Aleksandar Atanasijević

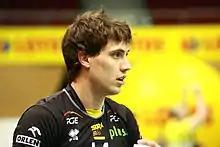
During the match PGE Skra Bełchatów against Lotos Trefl Gdańsk at Ergo Arena.

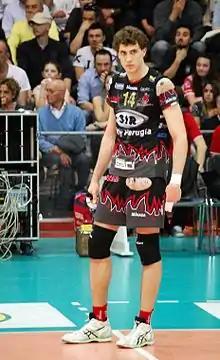
As Sir Safety Perugia player in the 2013–14 season.

His first professional club was Serbian OK Partizan. His trainer was Slavko Balandžić. In 2011, he moved to PGE Skra Bełchatów, one of the most successful teams in the Polish PlusLiga. In his first season in Poland, he was mainly a substitute player for Mariusz Wlazły. In the second season, he has become a major player on his position repeatedly winning the statuette for best player of the match. With PGE Skra Belchatów, he won a silver medal of the Polish Championship, Polish Cup, and a silver medal of the Club World Championship. In 2012, Atanasijević won a silver medal of the CEV Champions League after the match against Zenit Kazan during the Final Four held in Łódź, Poland. In 2013, he moved to Italian club – Sir Safety Perugia. In 2014, he won a silver medal of the Italian Championship after losing matches against Lube. In May 2014, he signed a new three–year contract with Sir Safety Perugia.